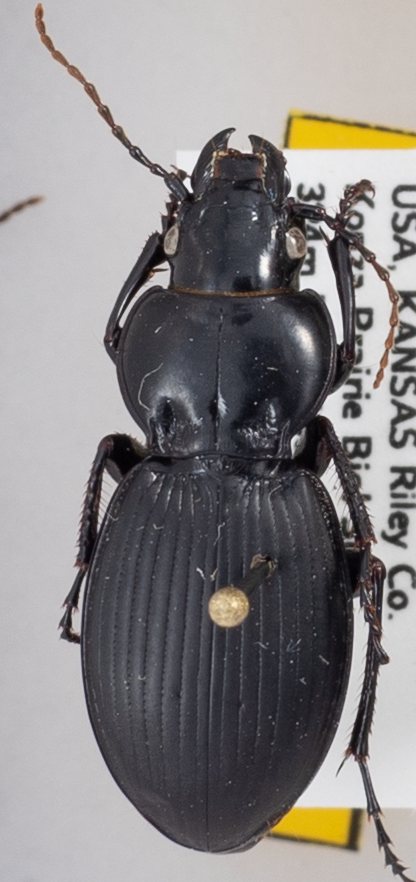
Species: Cyclotrachelus sodalis colossus
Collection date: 2019-08-14
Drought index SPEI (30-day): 0.514
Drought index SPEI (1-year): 2.09
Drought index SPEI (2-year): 0.728